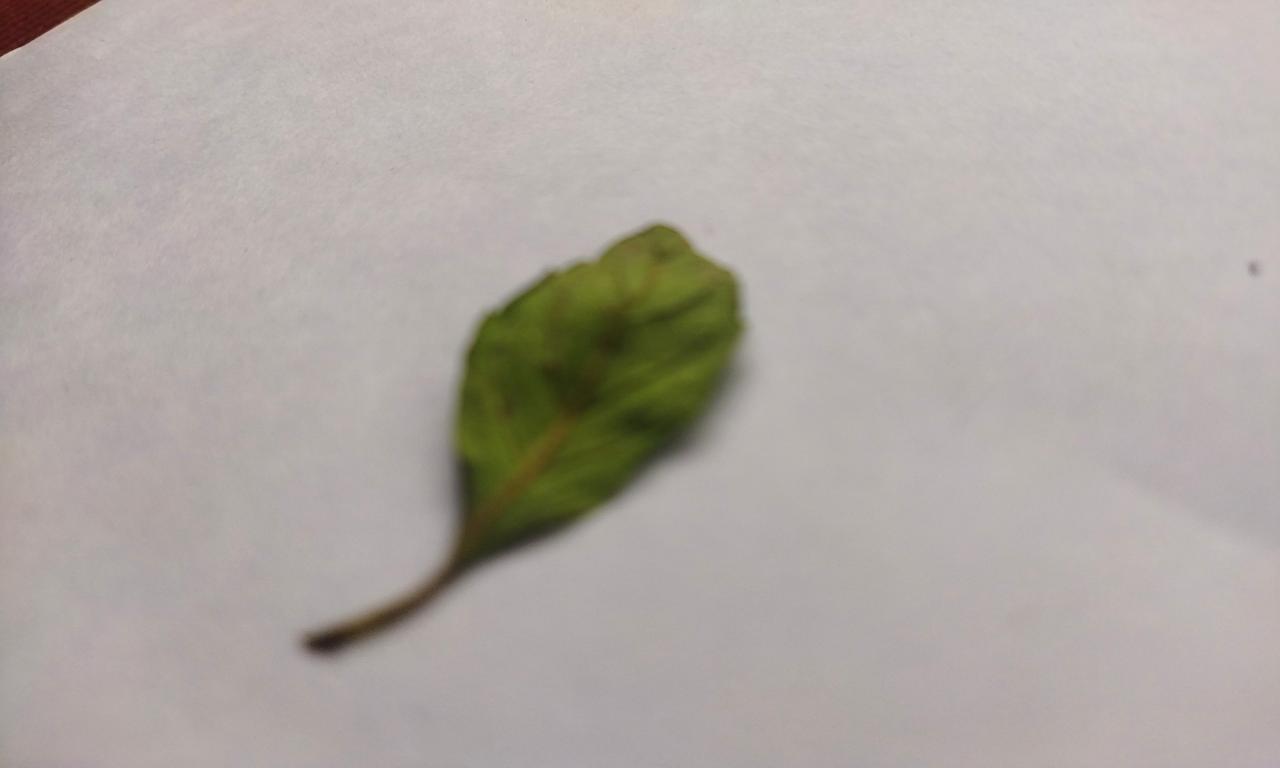
Label: Fresh